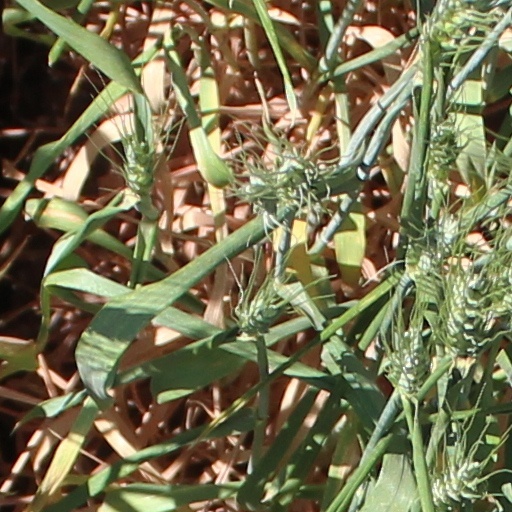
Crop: wheat